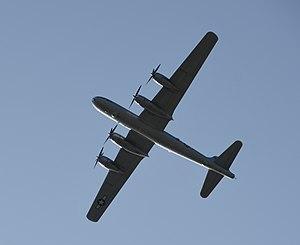
B-29 FIFI à Oshkosh 2019
Le Boeing B-29 Superfortress est un bombardier lourd quadrimoteur à hélices et à long rayon d'action utilisé par les États-Unis pendant la Seconde Guerre mondiale et la guerre de Corée. Conçu par Boeing comme le Model 345 et développé à partir de 1938, le B-29 est l'un des plus gros avions utilisés lors de ces conflits ; lors de son entrée en service, il est à la pointe de la technologie. En comptant les coûts de conception et de production, le projet B-29 est le programme d'armement américain le plus cher de la Seconde Guerre mondiale, dépassant le coût du projet Manhattan de plus d'un milliard de dollars. C'est le premier bombardier américain à recevoir une cabine pressurisée, ainsi qu'un système de tourelles contrôlées à distance ; il est équipé d'un train d'atterrissage tricycle. Le nom « Superfortress » suit le modèle que Boeing a lancé avec le prédécesseur du B-29, le B-17 Flying Fortress. Conçu comme un bombardier stratégique à haute altitude, le B-29 se montre tout aussi capable de réaliser des missions de bombardement incendiaire à basse altitude.
Fifi peut faire référence à :